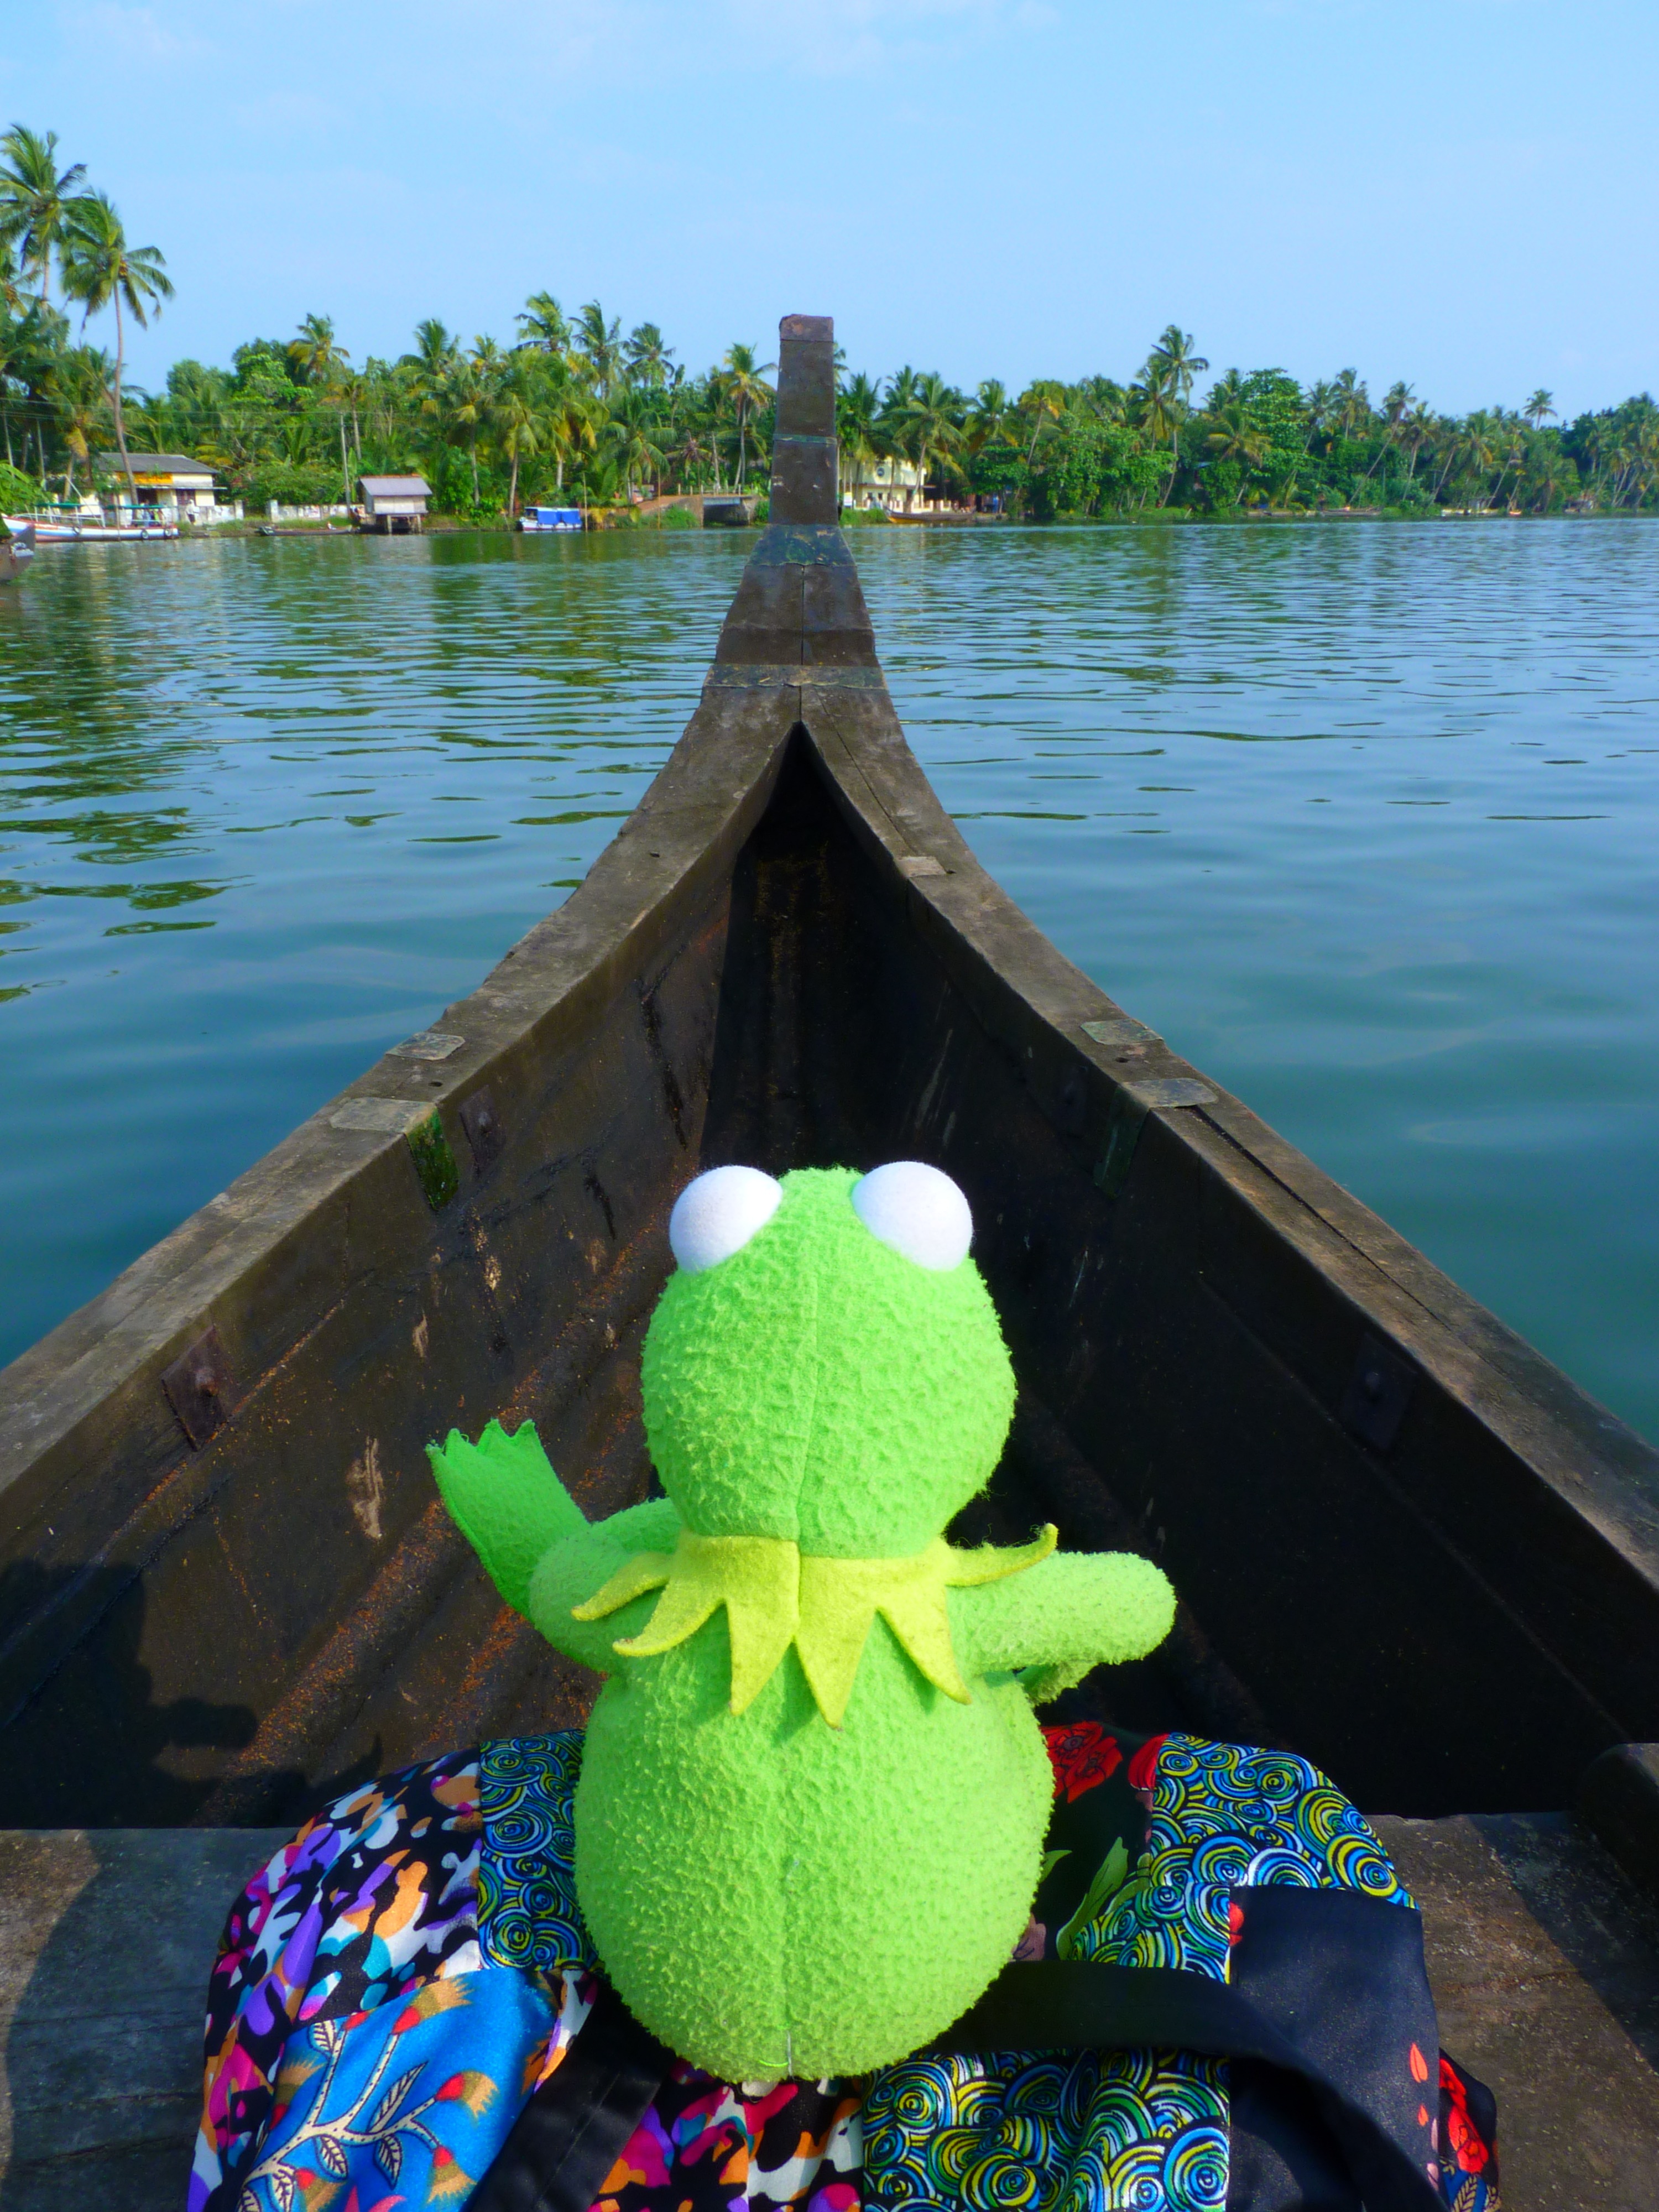
water, boat, boot, vehicle, frog, boating, kermit, backwaters, go boating